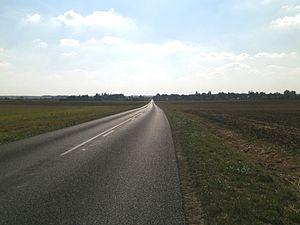
La D58, ancien Chemin d'Espagne à Reignac-sur-Indre
Reignac-sur-Indre est une commune française, située dans le département d'Indre-et-Loire en région Centre-Val de Loire.